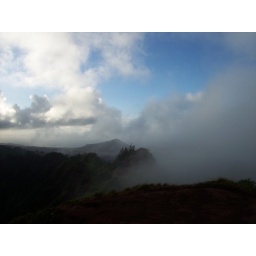
Although the sky was overcast, the area right around me was pretty clear, at least until this cloud blew through...